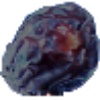
Label: Dates 1